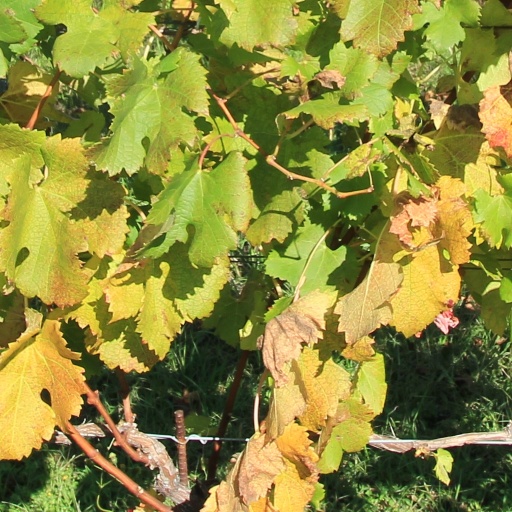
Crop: grape